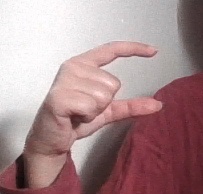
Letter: dal